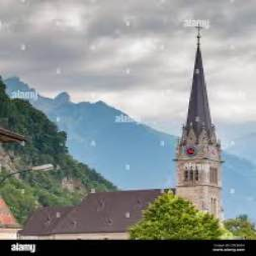
Kathedrale St. Florin